The Raggle Taggle Gypsy

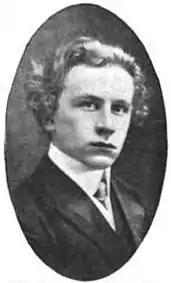
Percy Grainger, 1907, composer and song collector

A more certain date than that of "The Gypsy Loddy", c.1720 of a version from 1740 in Allan Ramsay's "Tea-Table Miscellany", which included the ballad as of "The Gypsy Johnny Faa". Many printed versions after this appear to copy Ramsay, including nineteenth century broadside versions. Nick Tosches, in his "Country: The Twisted Roots of Rock 'N' Roll", spends part of his first chapter examining the song's history. The ballad, according to Tosches, retells the story of John Faa, a Scottish 17th-century Gypsy outlaw, and Lady Jane Hamilton, wife of The Earl of Cassilis (identified in local tradition as the John Kennedy 6th Earl of Cassilis). Lord Cassilis led a band of men (some sources say 16, others 7), to abduct her. They were caught and hanged on the "Dool Tree" in 1643. The "Gypsies" were killed (except for one, who escaped) and Lady Jane Hamilton was imprisoned for the remainder of her life, dying in 1642. Tosches also compares the song's narrative to the ancient Greek myth of Orpheus and Eurydice.